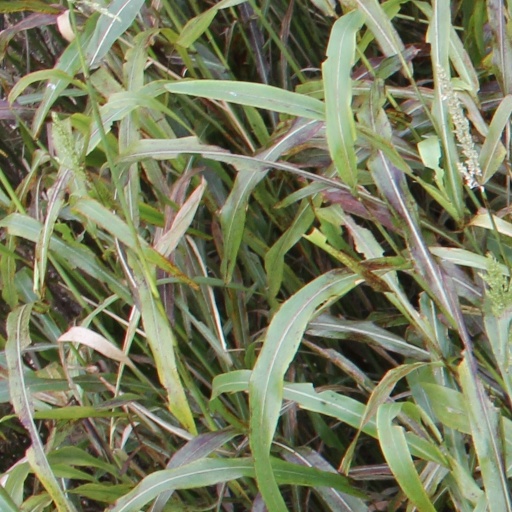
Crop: sorghum